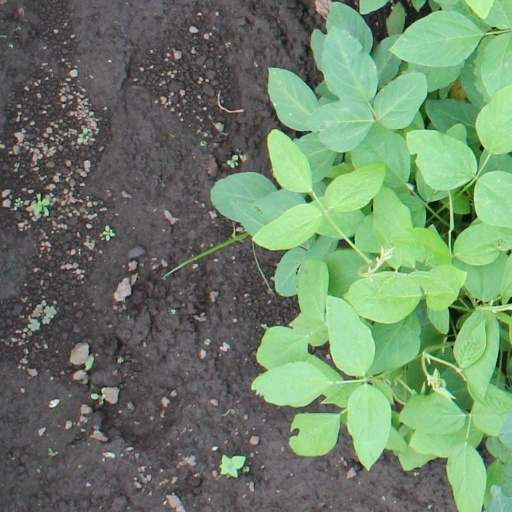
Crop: soybean